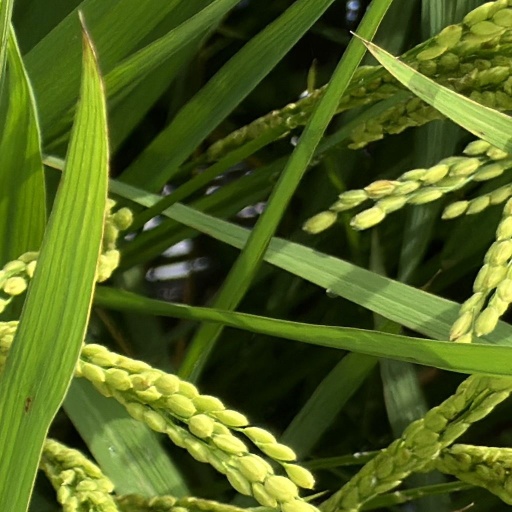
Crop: rice